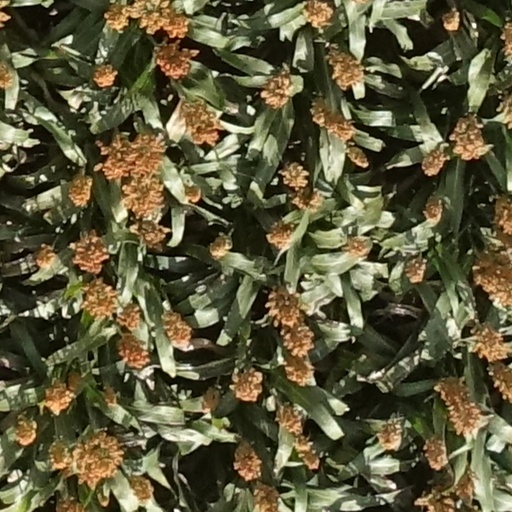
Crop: sorghum